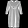
Label: Dress